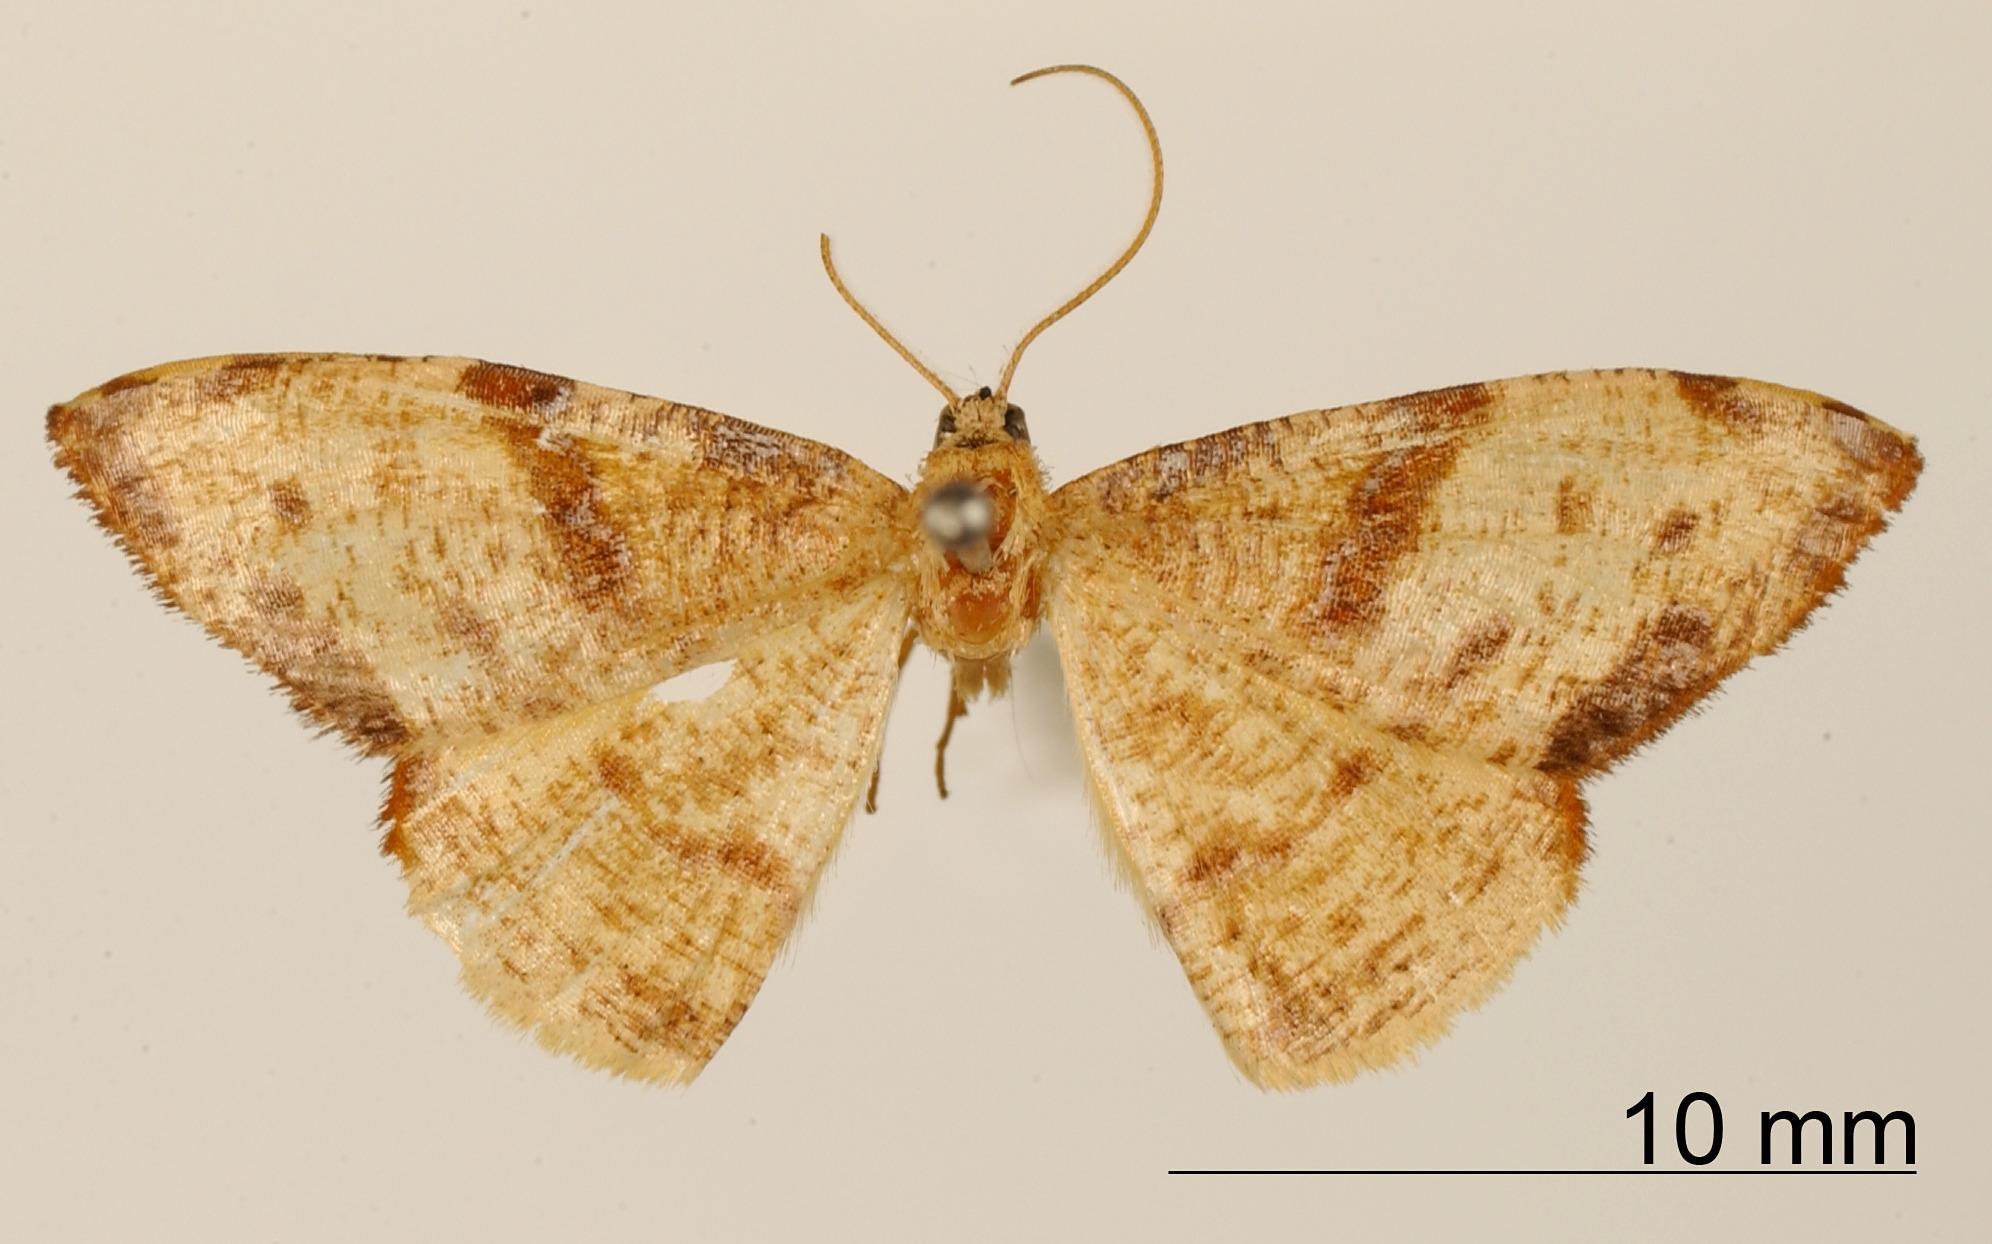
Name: Pyrinia selecta
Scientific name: Pyrinia selecta Schaus, 1913
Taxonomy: Animalia, Arthropoda, Insecta, Lepidoptera, Geometridae, Ennominae
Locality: Juan Vinas, Costa Rica, Costa Rica